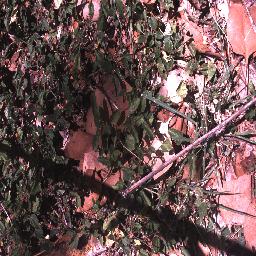
Label: negative